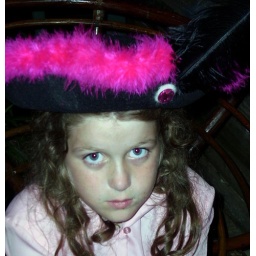
this pirate has a beautiful hat withe a cool pink feather and is Carl the pirate doll's sister! Made by sam.